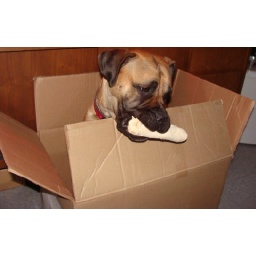
Vivian hunting for toys in the toy box in the office at work